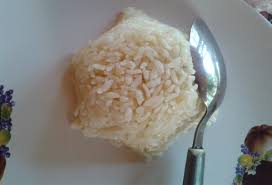
Yemek: pirinc_pilavi